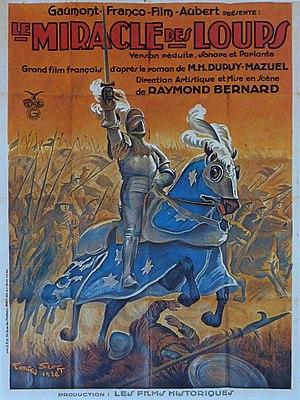
Le Miracle des loups est un film français d'aventure historique réalisé en 1924 par Raymond Bernard.